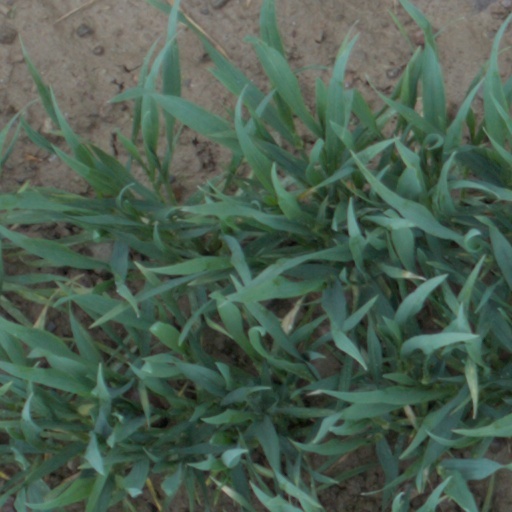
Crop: wheat